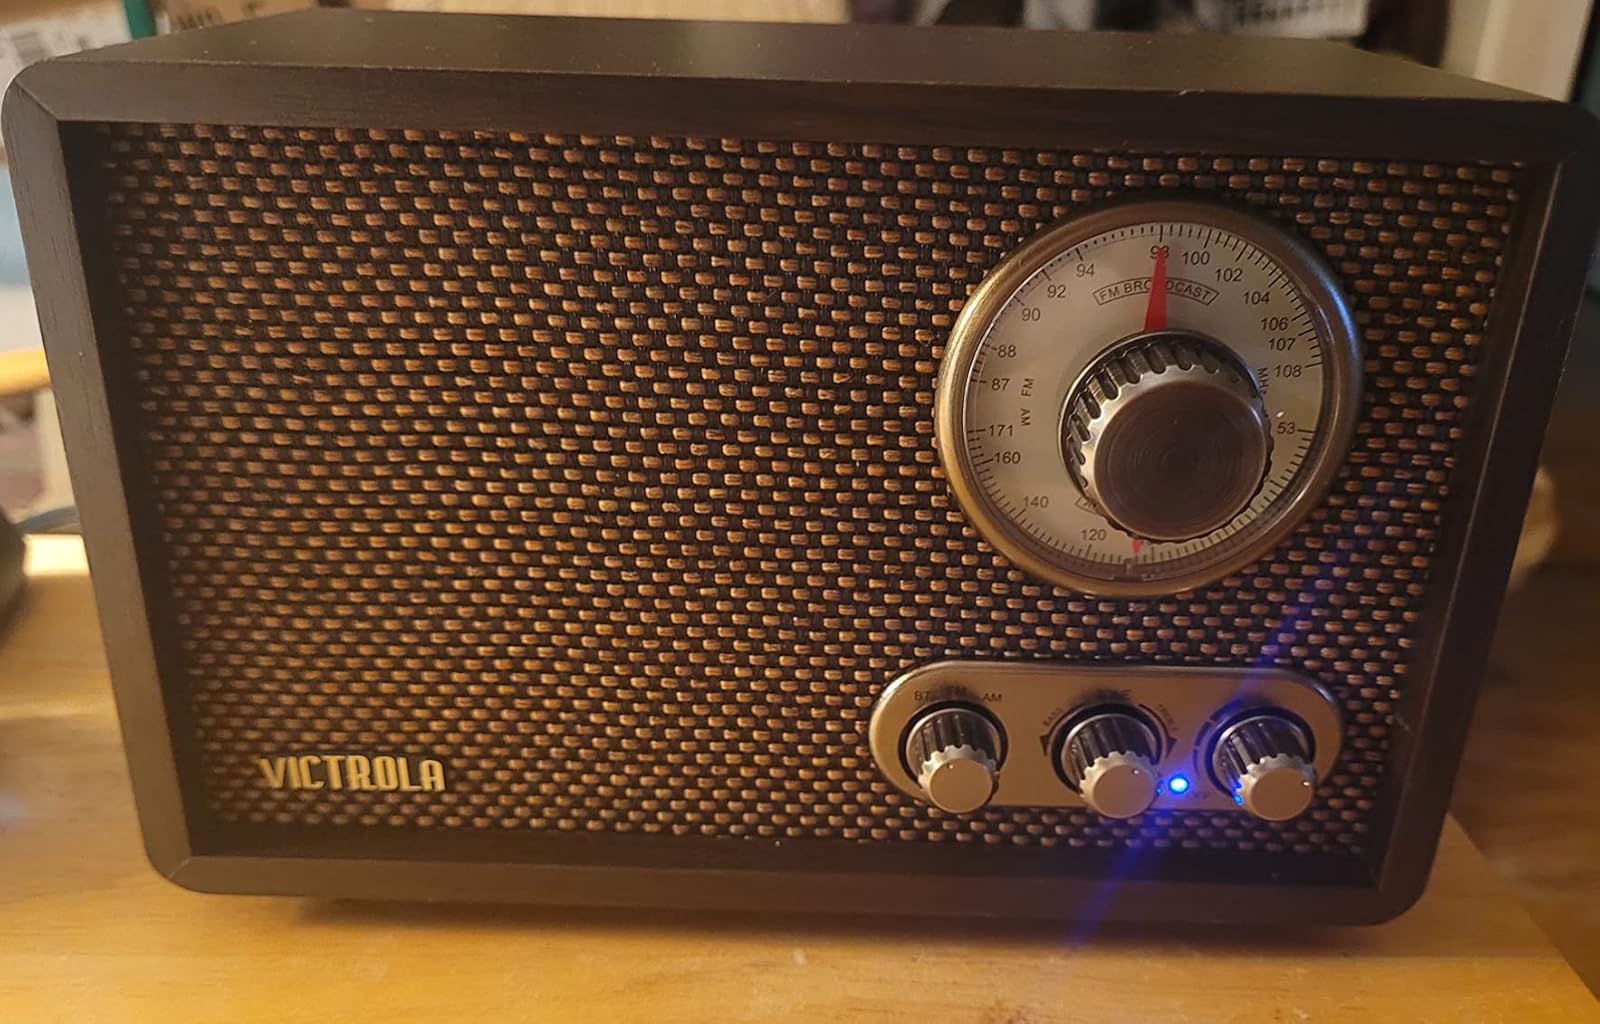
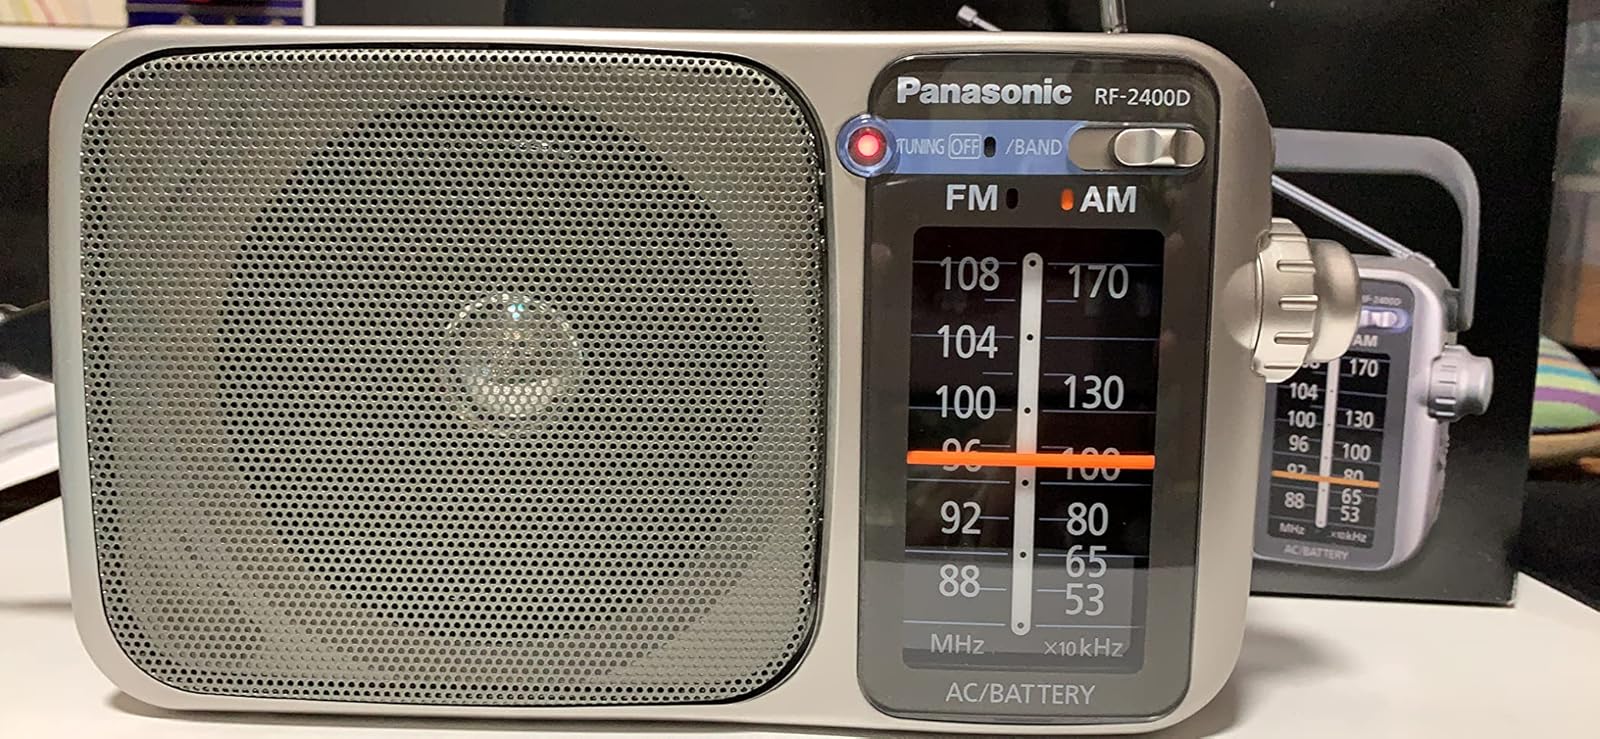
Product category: radio
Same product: no